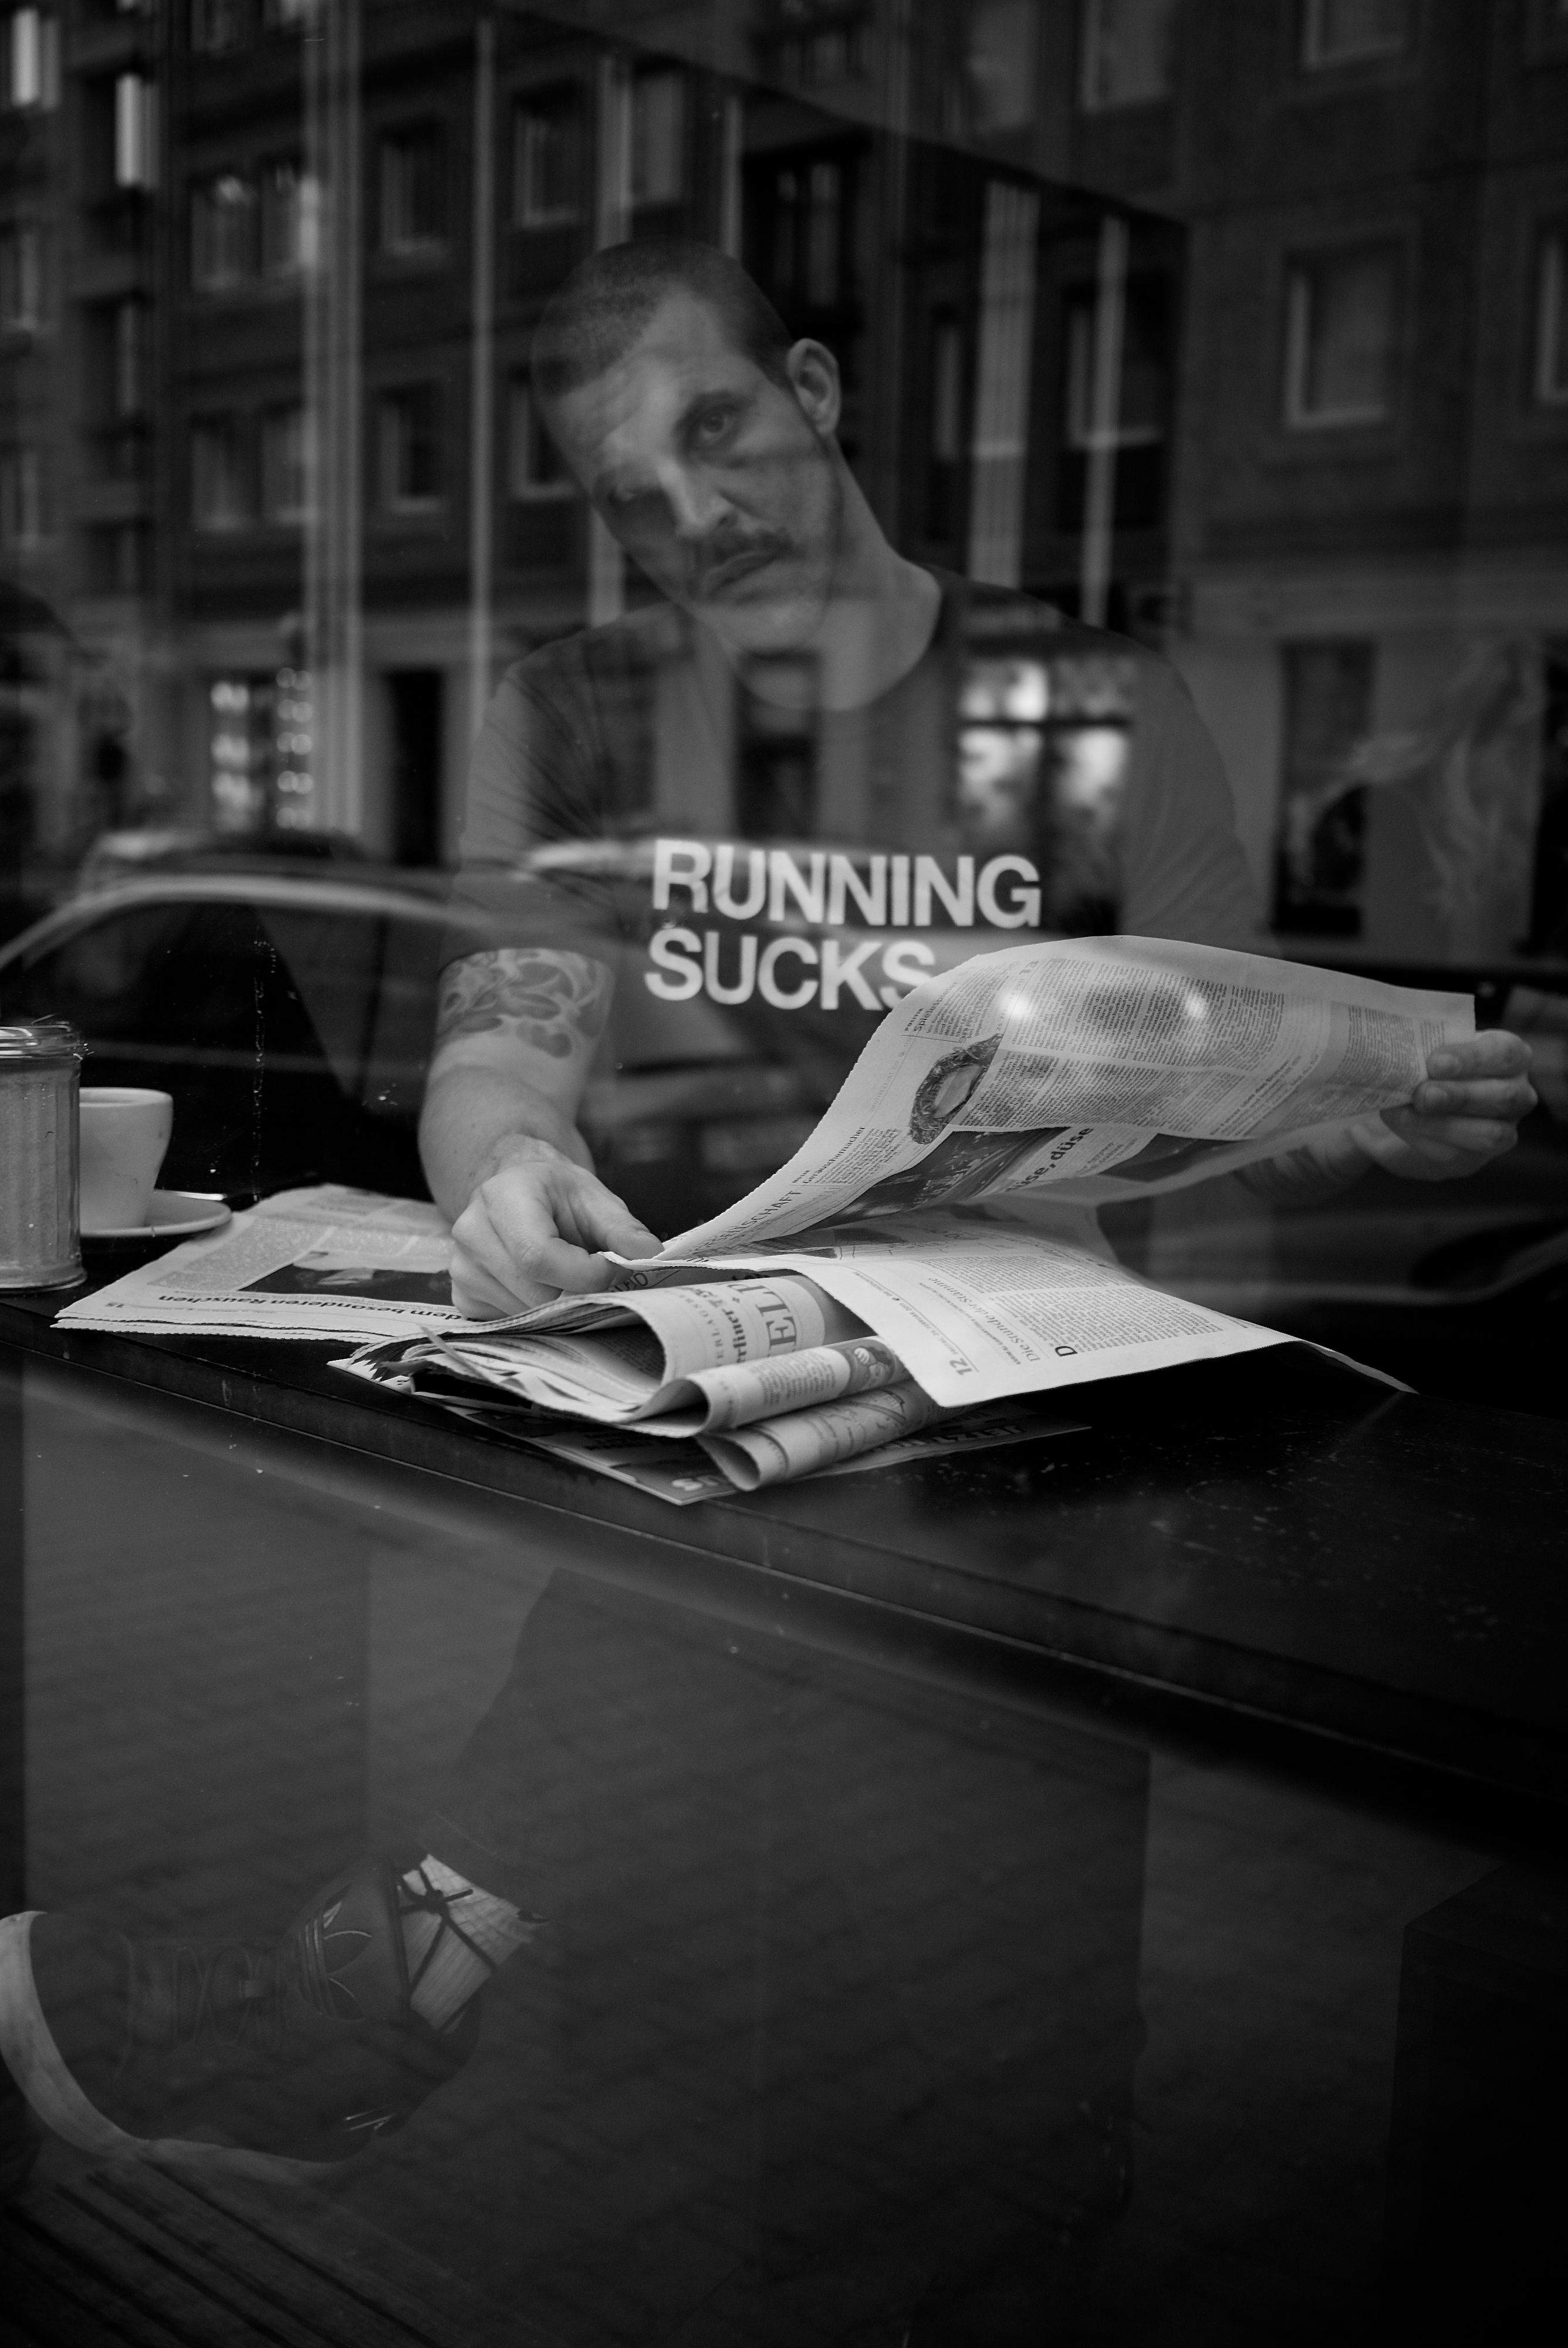
black and white, white, street, photography, ebook, sitting, training, darkness, black, monochrome, streetphotography, flickr, thomas, video, olympus, photograph, omd, fuji, shape, leica, monochrom, leuthard, hcb, thomasleuthard, streettogs, monochrome photography, film noir, human positions